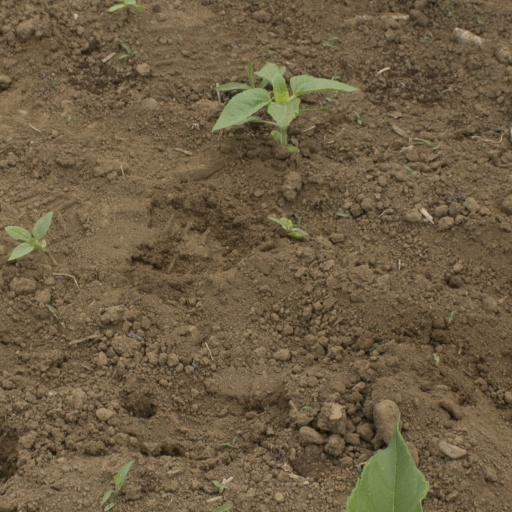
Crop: Jerusalem artichoke